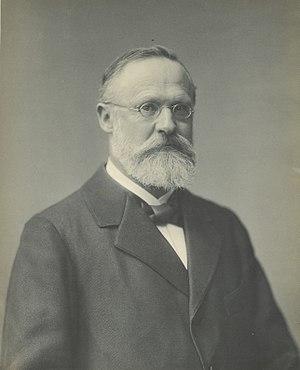
Wilhelm Heinrich Erb, né le 30 novembre 1840 à Winnweiler, décédé le 29 octobre 1921 à Heidelberg, était un neurologue allemand. Il fut professeur et directeur de la clinique universitaire de médecine et de neurologie de Heidelberg et se distingua particulièrement par ses contributions dans le domaine des affections musculaires.